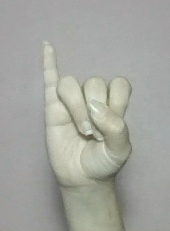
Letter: meem